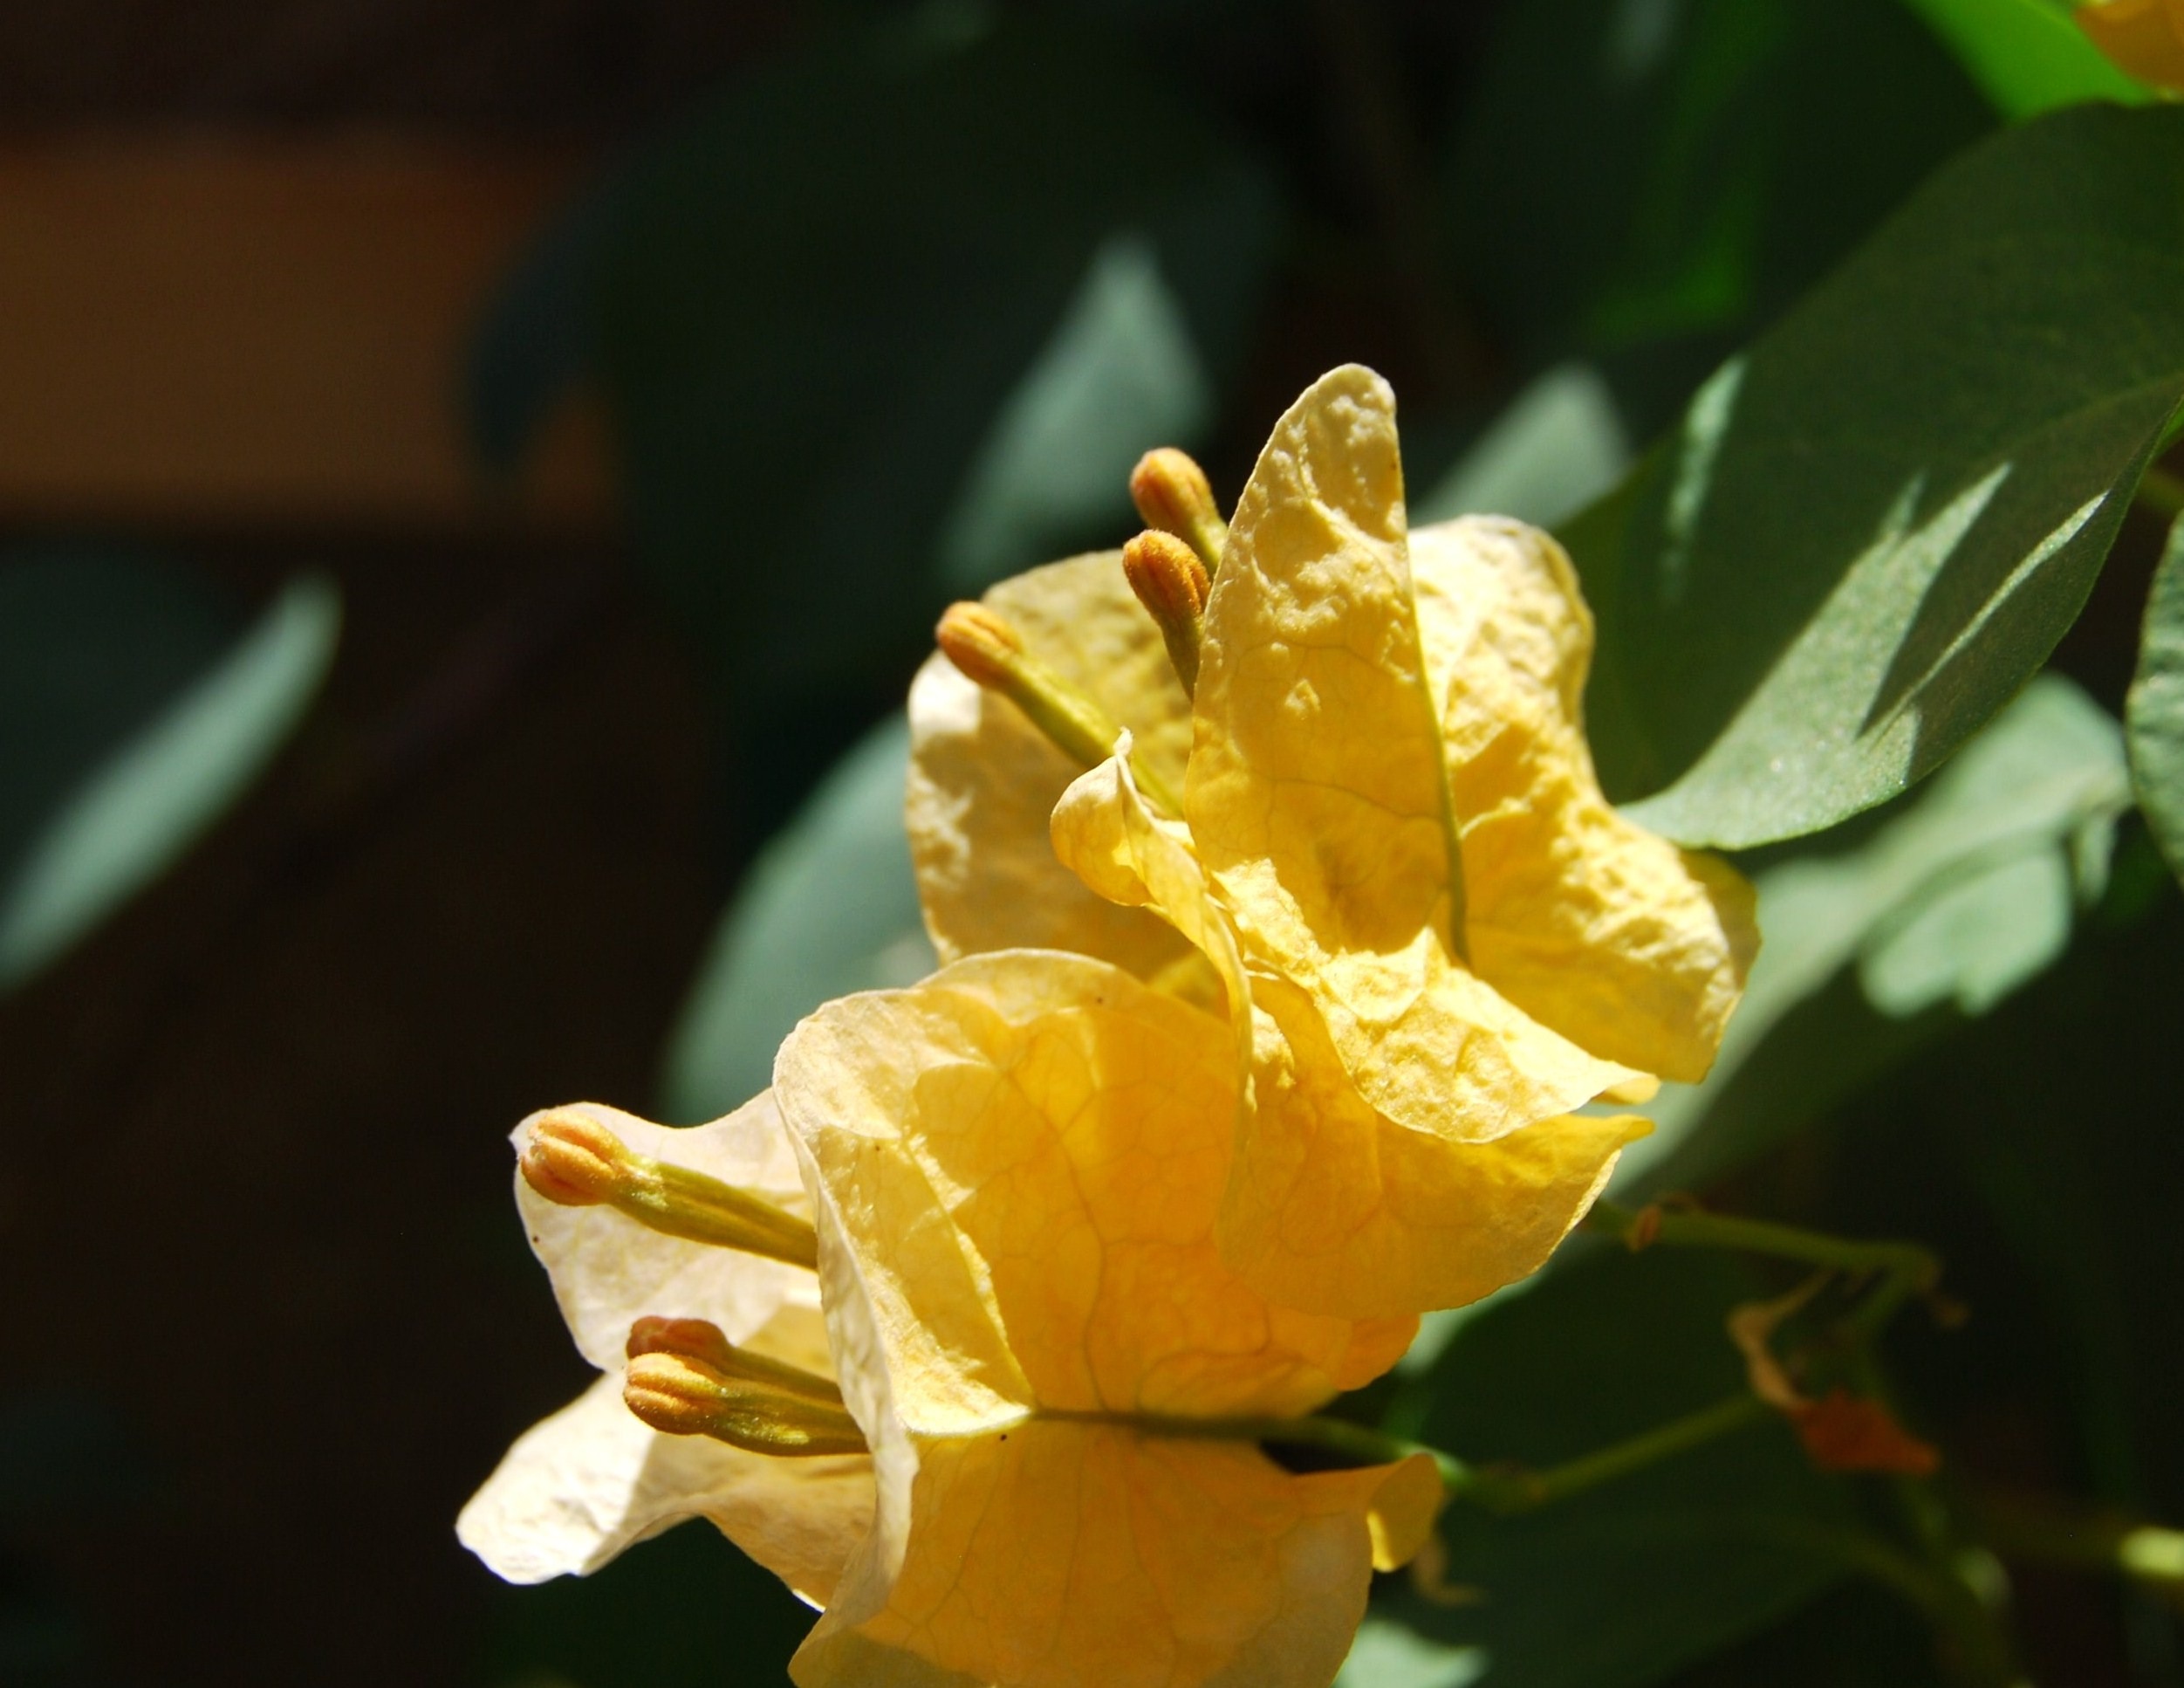
nature, blossom, plant, flower, petal, summer, pollen, spring, macro, yellow, garden, flora, close up, bougainvillea, macro photography, flowering plant, plant stem